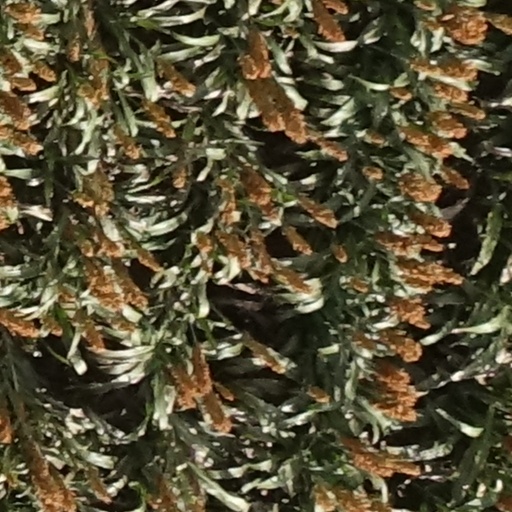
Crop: sorghum